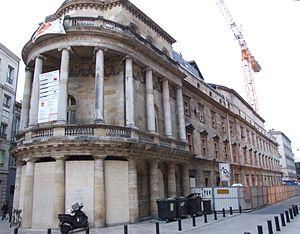
Théâtre Français, Bordeaux, Gironde, FRANCE
Jean-Baptiste Dufart est un architecte français.